Diamond (gemstone)

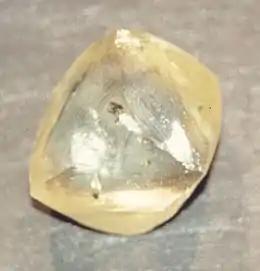
The Oppenheimer Diamond, at a 2001 diamond exhibition in Paris. An uncut diamond does not show its prized optical properties.

The process of shaping a rough diamond into a polished gemstone is both an art and a science. The choice of cut is often decided by the original shape of the rough stone, location of the inclusions and flaws to be eliminated, the preservation of the weight, popularity of certain shapes amongst consumers and many other considerations. The round brilliant cut is preferred when the crystal is an octahedron, as often two stones may be cut from one such crystal. Oddly shaped crystals such as macles are more likely to be cut in a "fancy cut"—that is, a cut other than the round brilliant—which the particular crystal shape lends itself to.